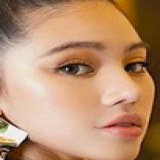
hoa hậu Jolie Nguyễn